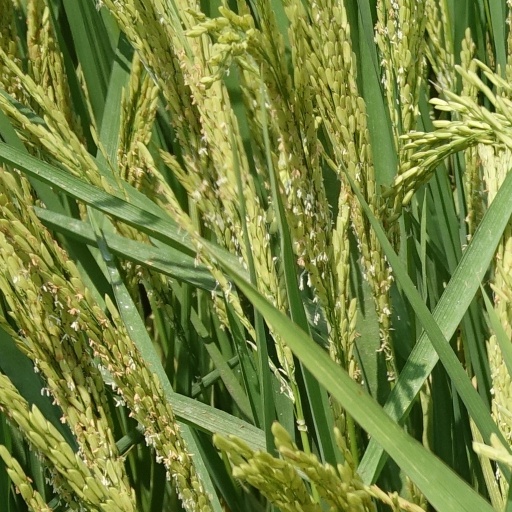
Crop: rice